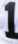
Number: 1